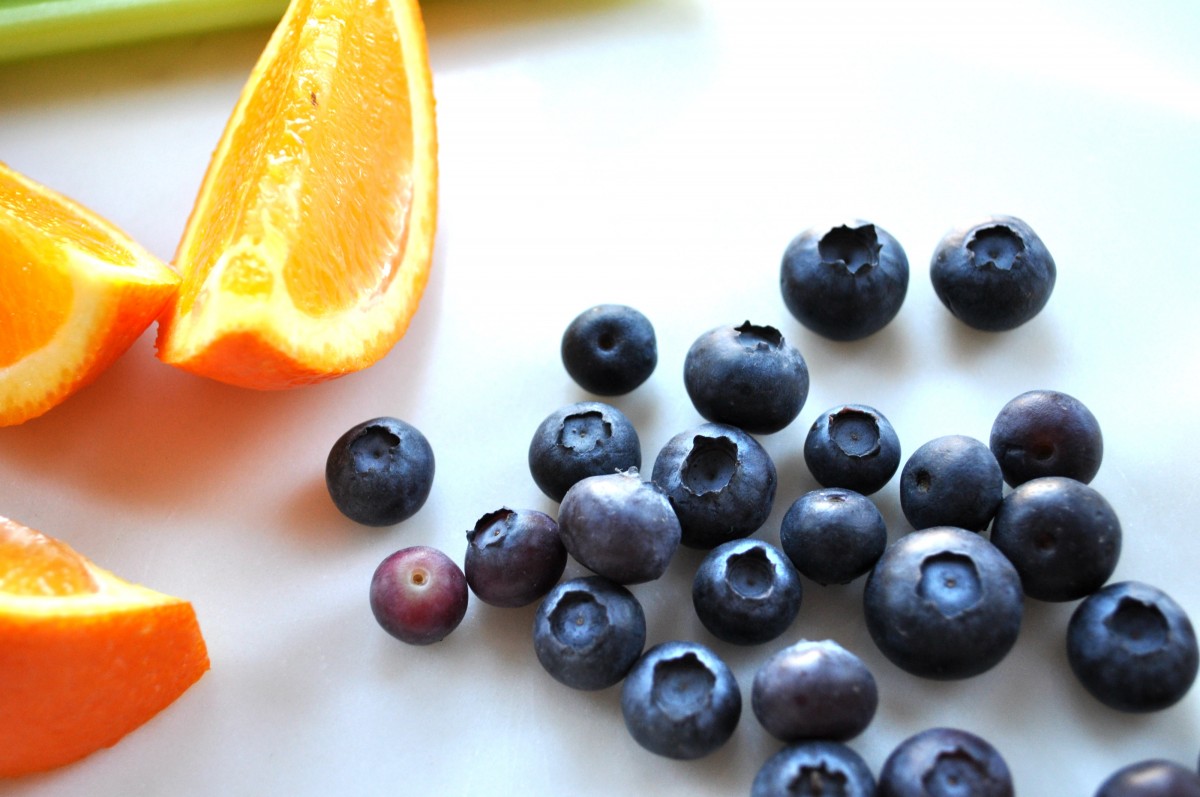
Tags: berry, food, produce, blueberry, flowering plant